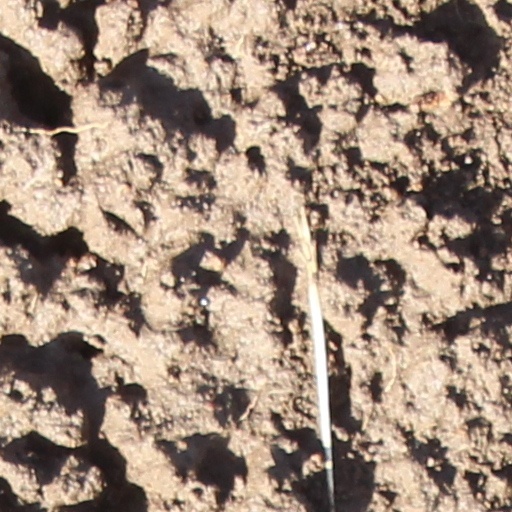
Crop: wheat